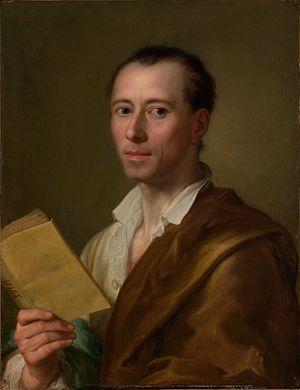
Johann Joachim Winckelmann, né le 9 décembre 1717 à Stendal et assassiné le 8 juin 1768 à Trieste, est un archéologue, antiquaire et historien de l’art prussien.
Le néo-classicisme est à la fois un mouvement artistique, et une période stylistique qui émerge vers 1750 dans l'Europe des Lumières, contemporain et consécutif de la vogue du Grand Tour. Son apogée se situe vers 1780 jusqu'à 1800 et le déclin de son influence s'amorce vers 1810 avec la concurrence du romantisme. Le mouvement, né à Rome au moment où l'on redécouvre Pompéi et Herculanum, se diffuse en Europe et aux États-Unis par l'intermédiaire des écrits de théoriciens dont le principal représentant est l'archéologue et historien d'art Johann Joachim Winckelmann. Celui-ci préconise un retour à la « vertu », à la simplicité et au goût de l'épure de l'antique après le baroque et surtout ce que les promoteurs du retour à l'antique considèrent comme les excès foisonnants et frivoles du rococo de la période précédente. Cette expression nouvelle d'un style ancien souhaite rallier tous les arts à ce qu'on appela alors « le vrai style ».